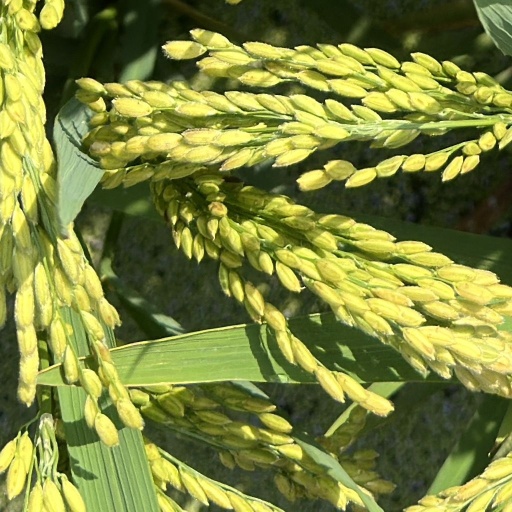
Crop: rice